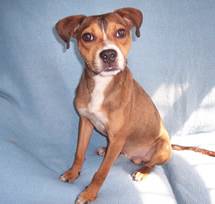
Label: dog